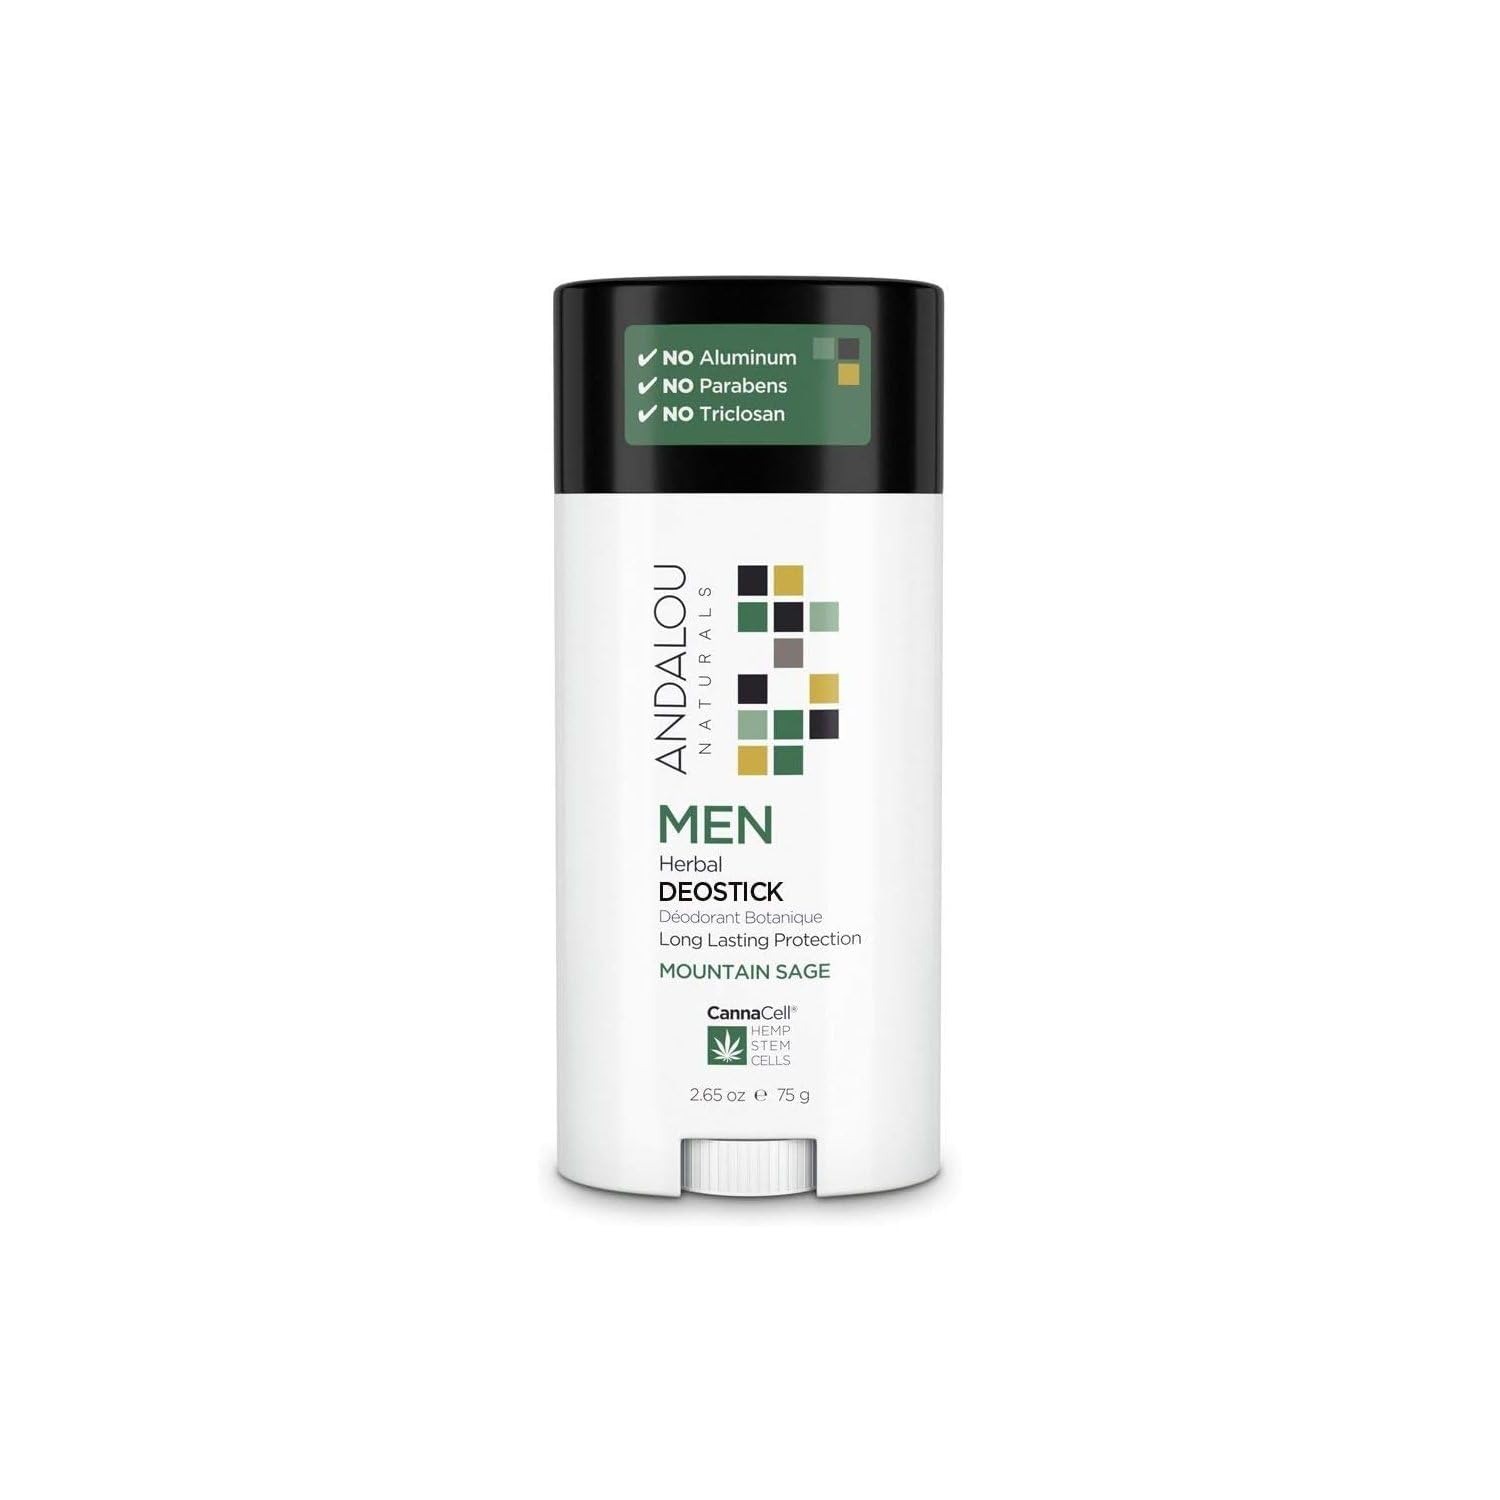
Item Name: Andalou Naturals CannaCell MEN Herbal Deodorant, 3.25 Ounce
Bullet Point 1: Herbal Deodorant: This long-lasting solid deodorant helps neutralize odor with botanical antioxidants, organic hemp seed oil and vegan probiotics; Mildly scented Mountain Sage features notes of spearmint
Bullet Point 2: Inspired By Nature: Our CannaCell line uses proprietary CannaCell—powerful, natural antioxidants cultivated from hemp stem cells that help defend against premature aging, pollution and UV exposure
Bullet Point 3: Ingredients From Nature: Andalou Naturals products are 98% nature-derived and vegetarian with a large vegan offering; Plus, we're gluten-free and cruelty-free—we never test on animals
Bullet Point 4: Fruit Stem Cell Science: A blend of nature’s most potent bioactive stem cells from the Heirloom Apple, Grape, Swiss Alpine Rose, Argan Tree and Hemp Plant support skin protection, restoration and radiance
Bullet Point 5: Ultimate Skincare: We believe you should never have to compromise ethics in favor of efficacy; Indulge in our range of toners, cleansers, lotions, masks, wrinkle creams, shampoos and deodorants
Value: 3.2
Unit: Ounce

Price: 9.74